Kings of Convenience

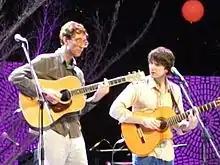
Kings of Convenience performing in Bangkok in 2010

It was not until 2004 that the Kings' follow-up "Riot on an Empty Street" was released. The video made for "I'd Rather Dance With You", the second single from the album, topped MTV's European list as the best music video of 2004. The album also featured contributions by Feist.